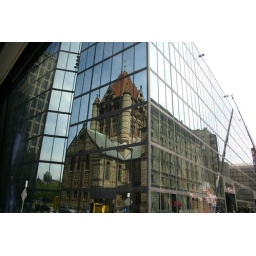
Thought the church reflection in the building was pretty cool.